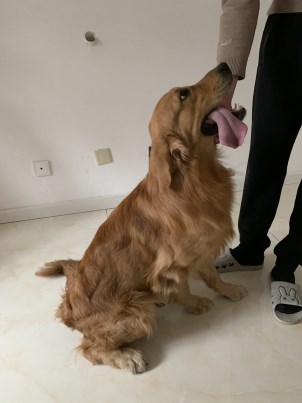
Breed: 5355-n000126-golden_retriever